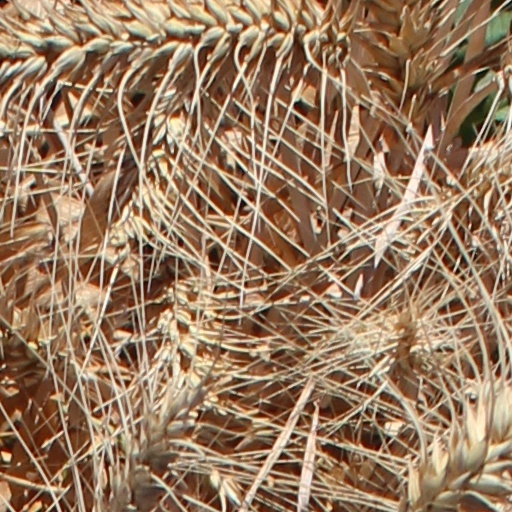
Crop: wheat